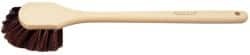
Ability One - Hand Wire/Filament Brushes; Fill Material: Polypropylene ; Filament/Wire Diameter (Decimal Inch): 2.5 ; Brush Type: Wire ; Brush Width (Inch): 2-1/2 ; Trim Length (Inch): 2-1/2 ; Brush Length (Inch): 3-1/8
Item #: 53401790 Brand: Ability One Model #: 7920002557536 Product Specifications Hand Wire/Filament Brushes; Fill Material: Polypropylene ; Filament/Wire Diameter (Decimal Inch): 2.5 ; Brush Type: Wire ; Brush Width (Inch): 2-1/2 ; Trim Length (Inch): 2-1/2 ; Brush Length (Inch): 3-1/8 Fill Material Polypropylene Filament/Wire Diameter (Decimal Inch) 2.5 Brush Type Wire Brush Width (Inch) 2-1/2 Trim Length (Inch) 2-1/2 Brush Length (Inch) 3-1/8 Overall Length (Inch) 19-1/2
Brand: Ability One
Category: Hardware > Tools > Deburrers > Manual Deburrers